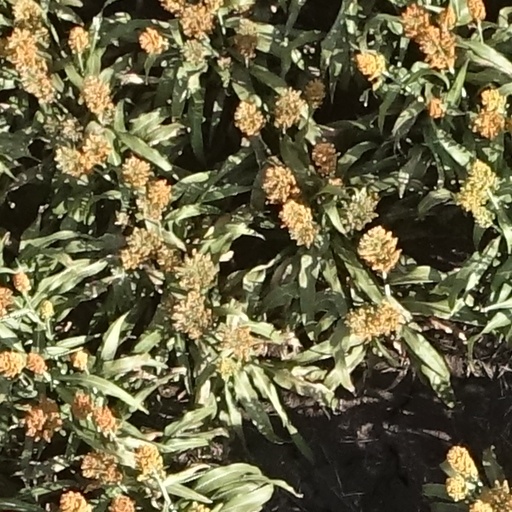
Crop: sorghum